Seneb

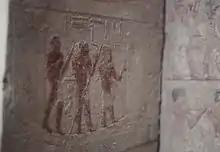
Seneb in a boat; scene from the false door of Seneb.

Seneb's name means "healthy" – perhaps given by his mother as a wish for survival when he was a baby. Many Egyptians possessed similar names, not to denote an absence of disease, but rather to convey a positive message of healthiness and vigour.